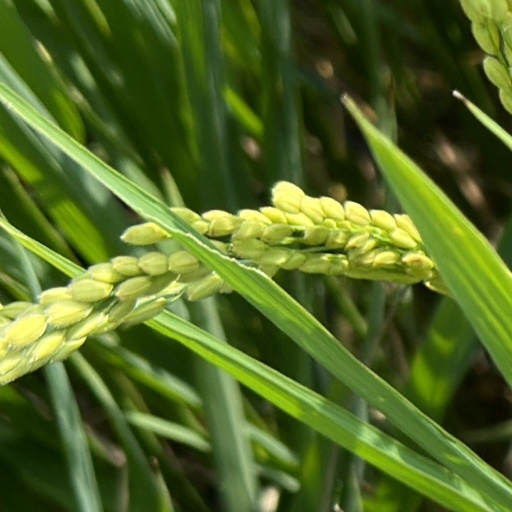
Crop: rice